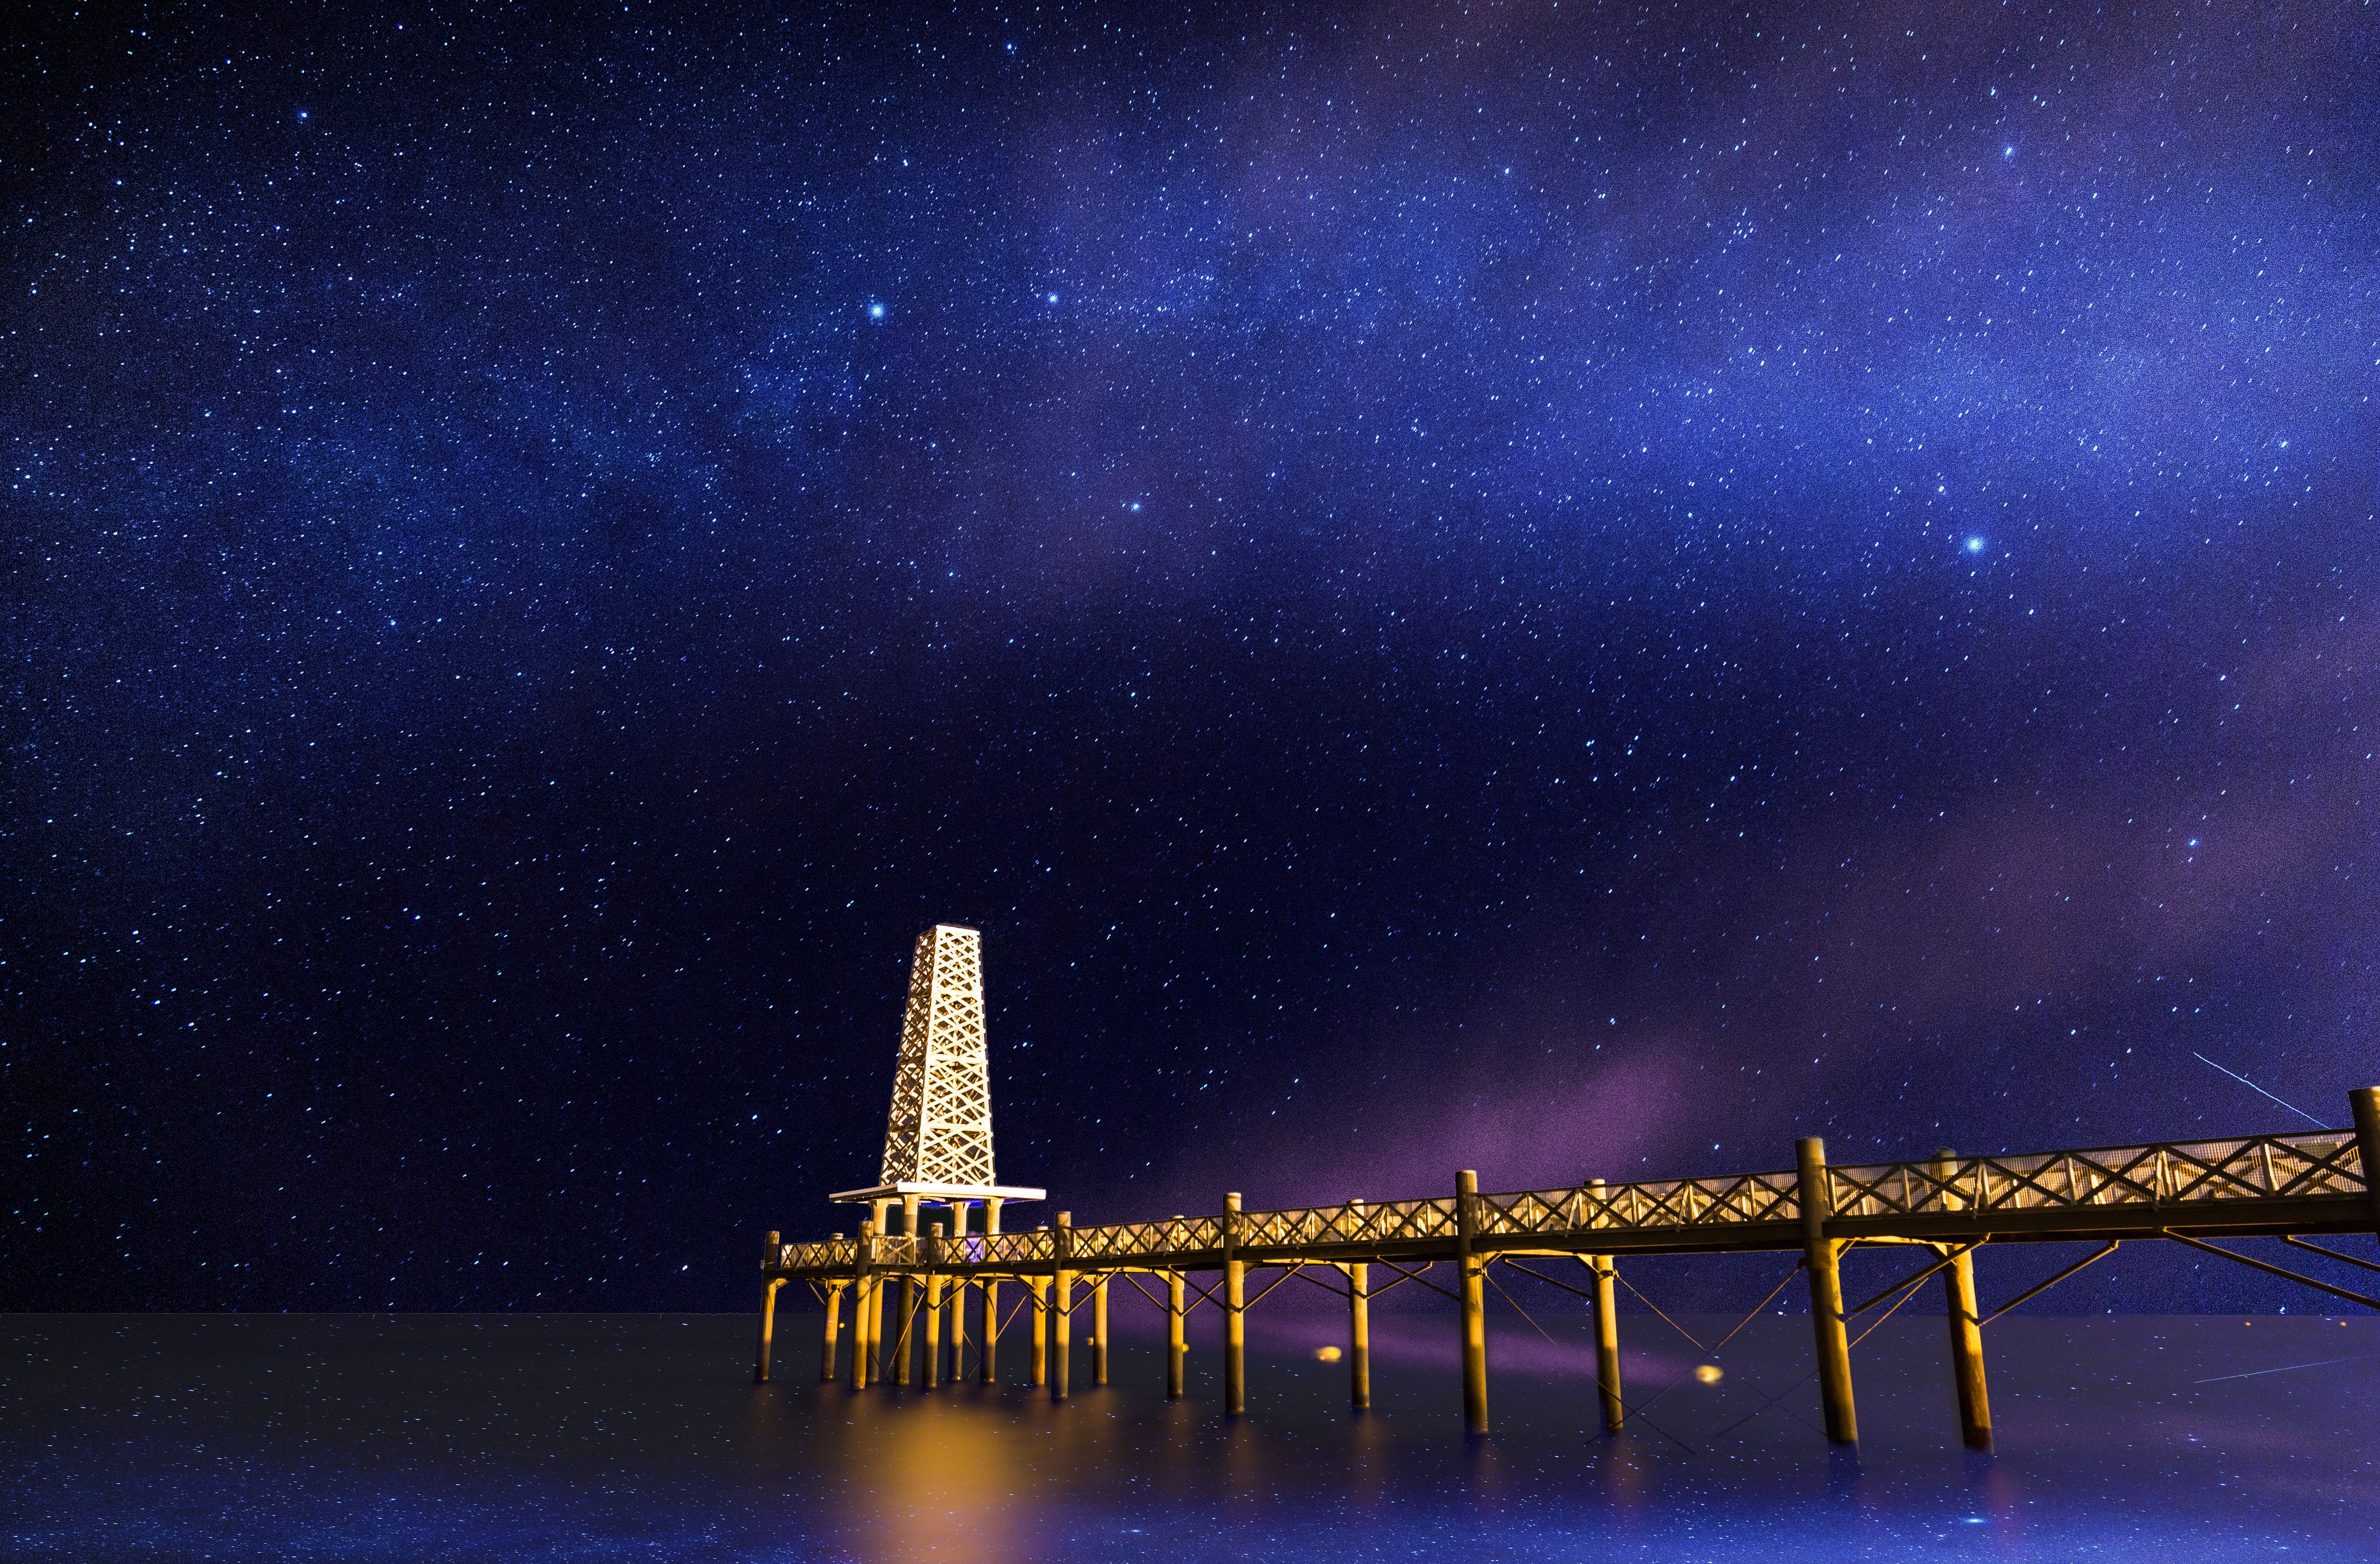
sky, night, star, atmosphere, panorama, reflection, canon, darkness, galaxy, moonlight, outer space, eos, cool image, astronomy, 5d, longexposure, nuit, le, i, midnight, markiii, leucate, portleucate, astronomical object, computer wallpaper